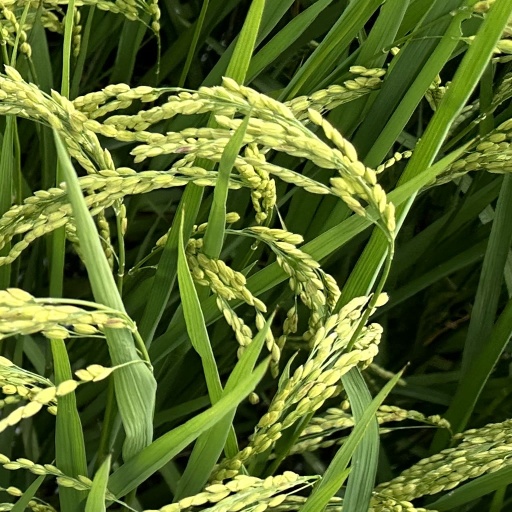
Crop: rice